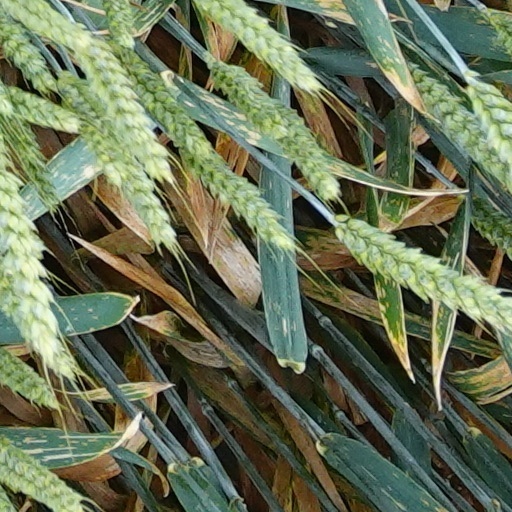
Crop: wheat